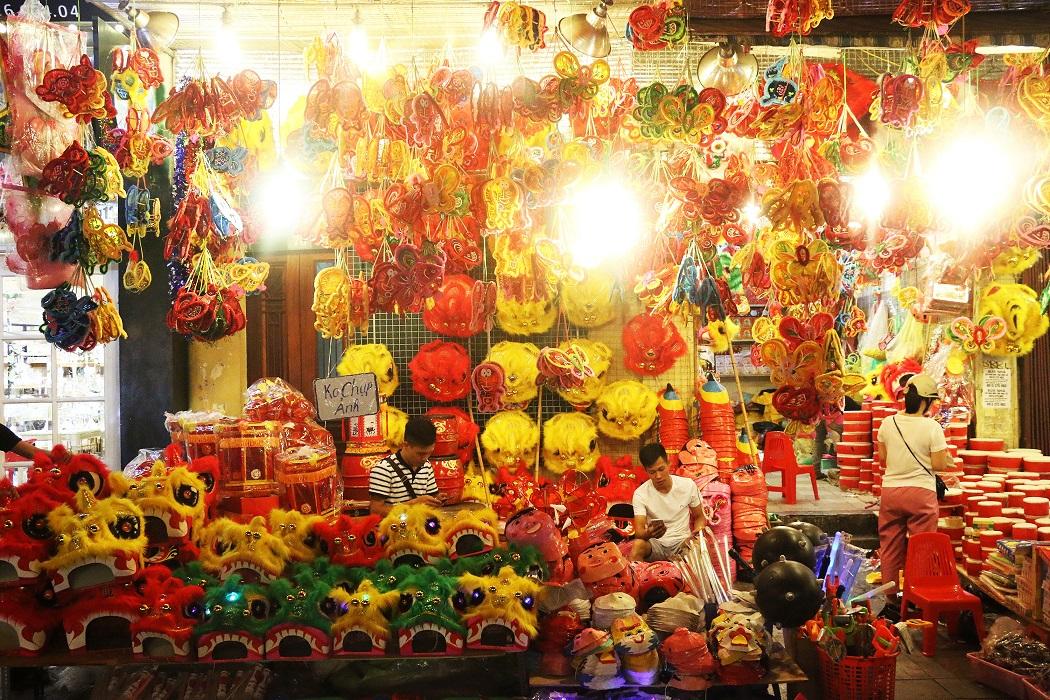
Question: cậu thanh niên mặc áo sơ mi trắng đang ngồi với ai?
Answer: với cậu thanh niên mặc áo trắng sọc đen